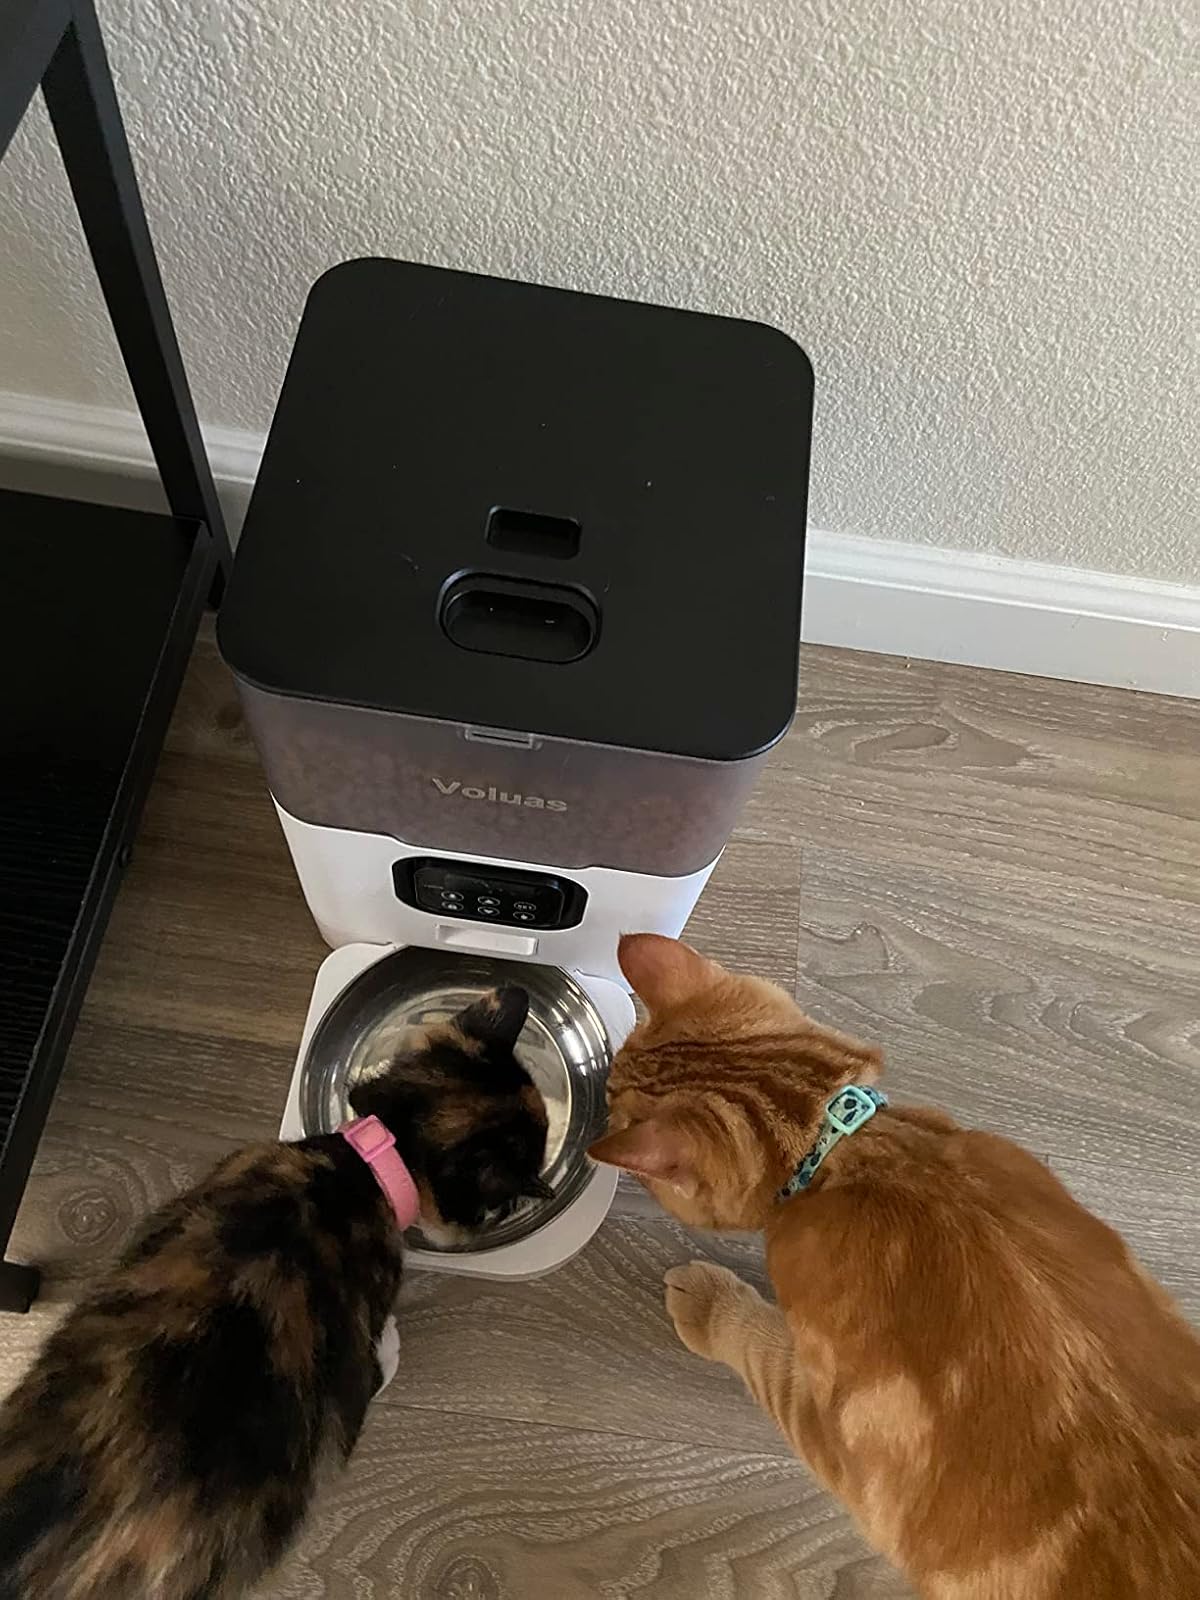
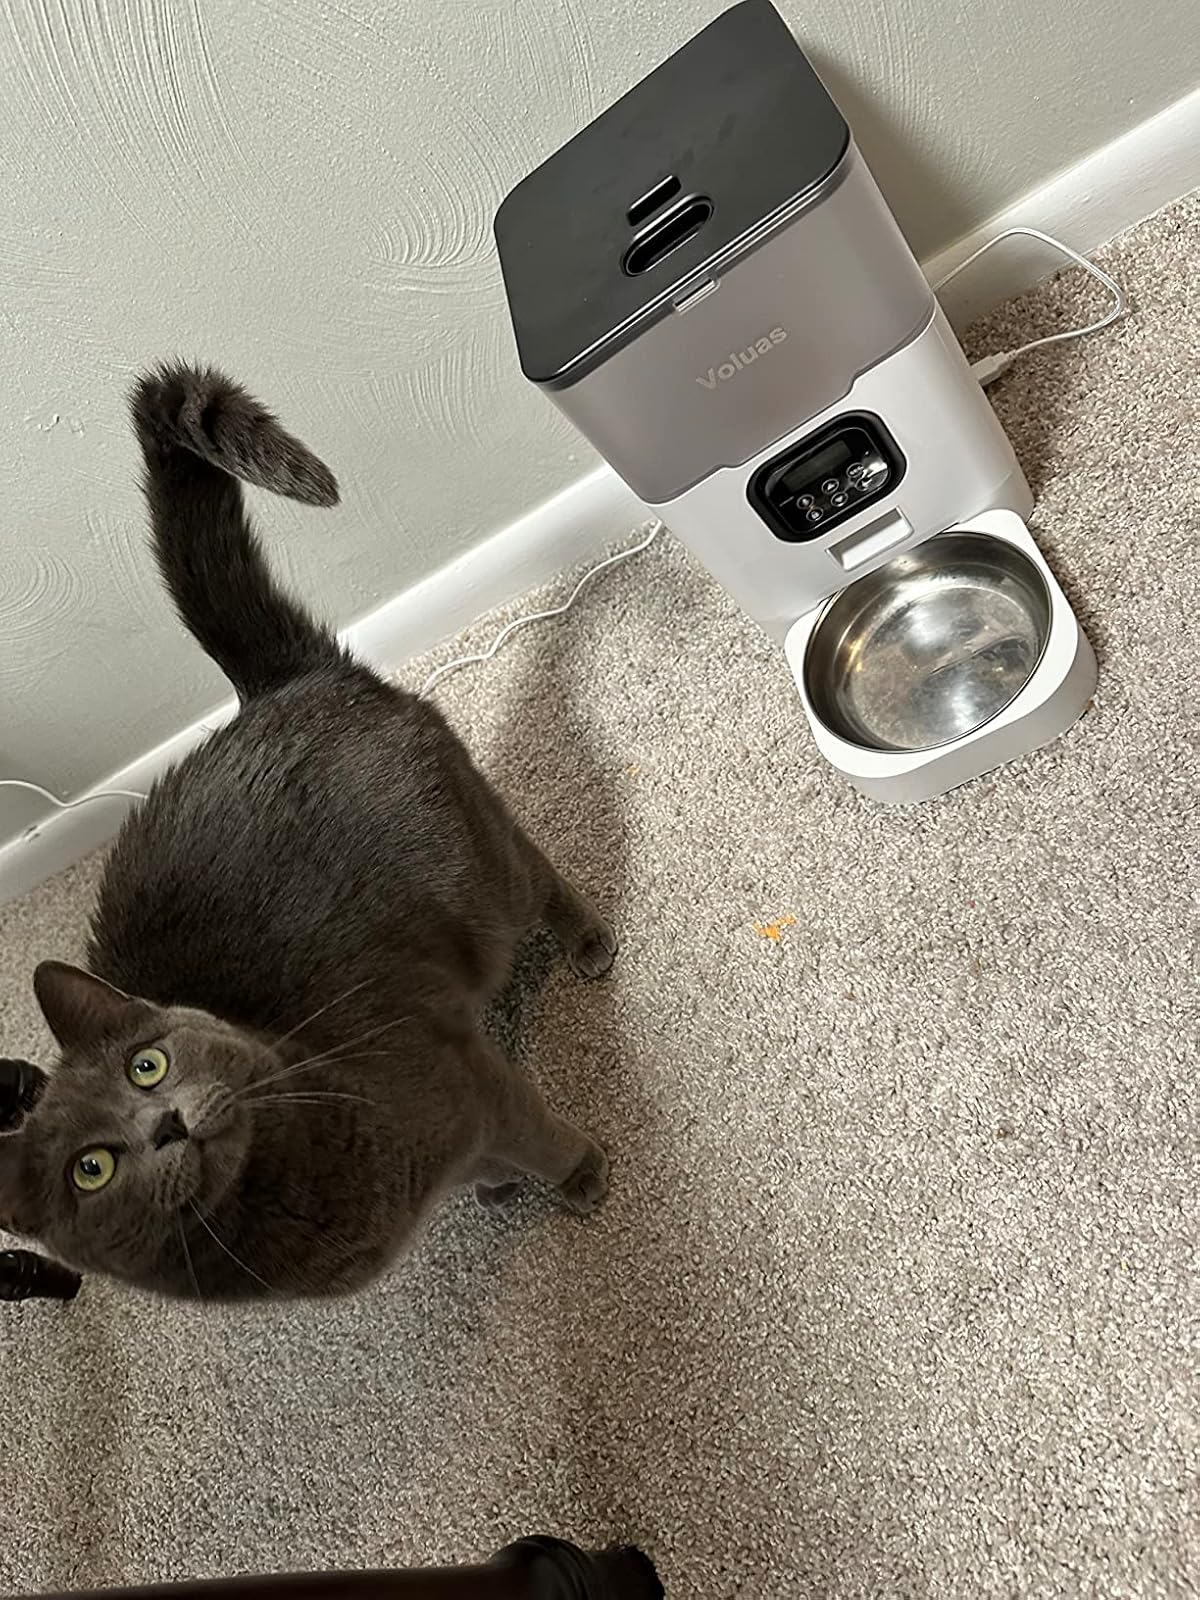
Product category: items_feeder
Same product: yes